Infiniti Q60

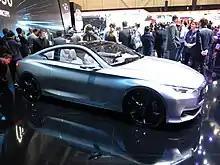
Infiniti Q60 concept at the 2015 Geneva Motor Show

The first-generation Infiniti Q60 was based on the fourth generation (V36) G Coupe. This came about when Infiniti former president Johan de Nysschen cited the need for "a new identity and direction to promote consumer familiarity with our model range as we expand the portfolio." Beginning in 2014, all passenger cars would be "Q" followed by a two-digit number. Those numbers would correspond to the vehicle’s position in the Infiniti hierarchy.